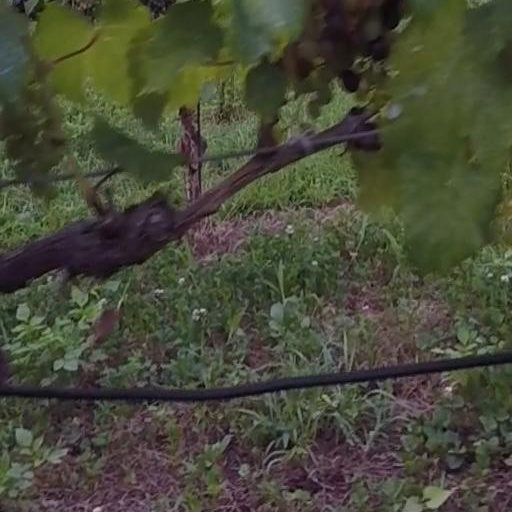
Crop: grape